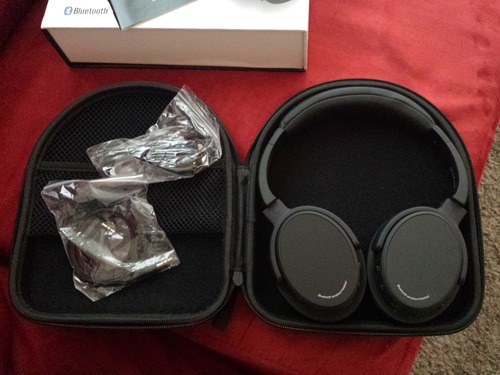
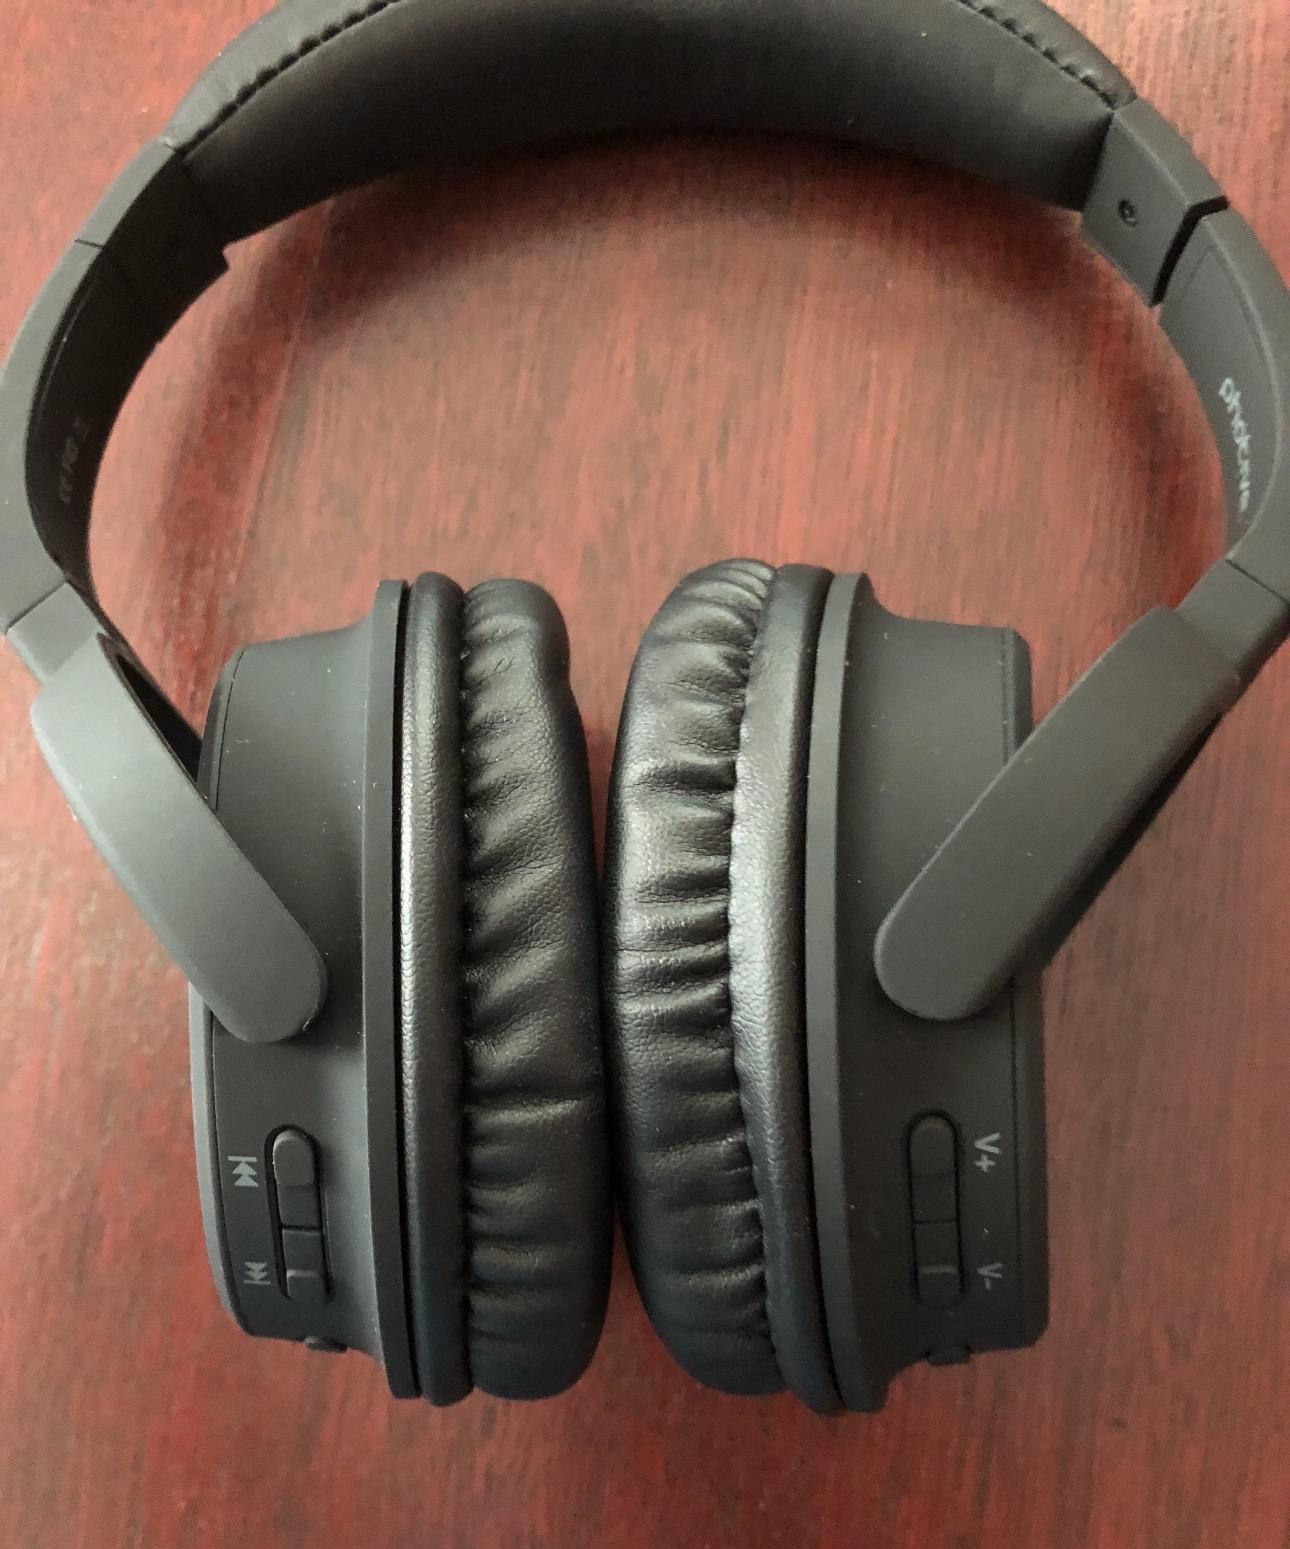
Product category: headphones
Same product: yes